Synaptula lamperti

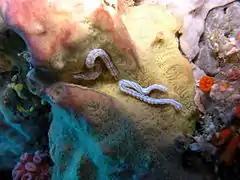
"Synaptula lamperti"

"S. lamperti" is found in the Western Pacific including the coasts of Indonesia, Papua New Guinea, Micronesia and the Philippines.